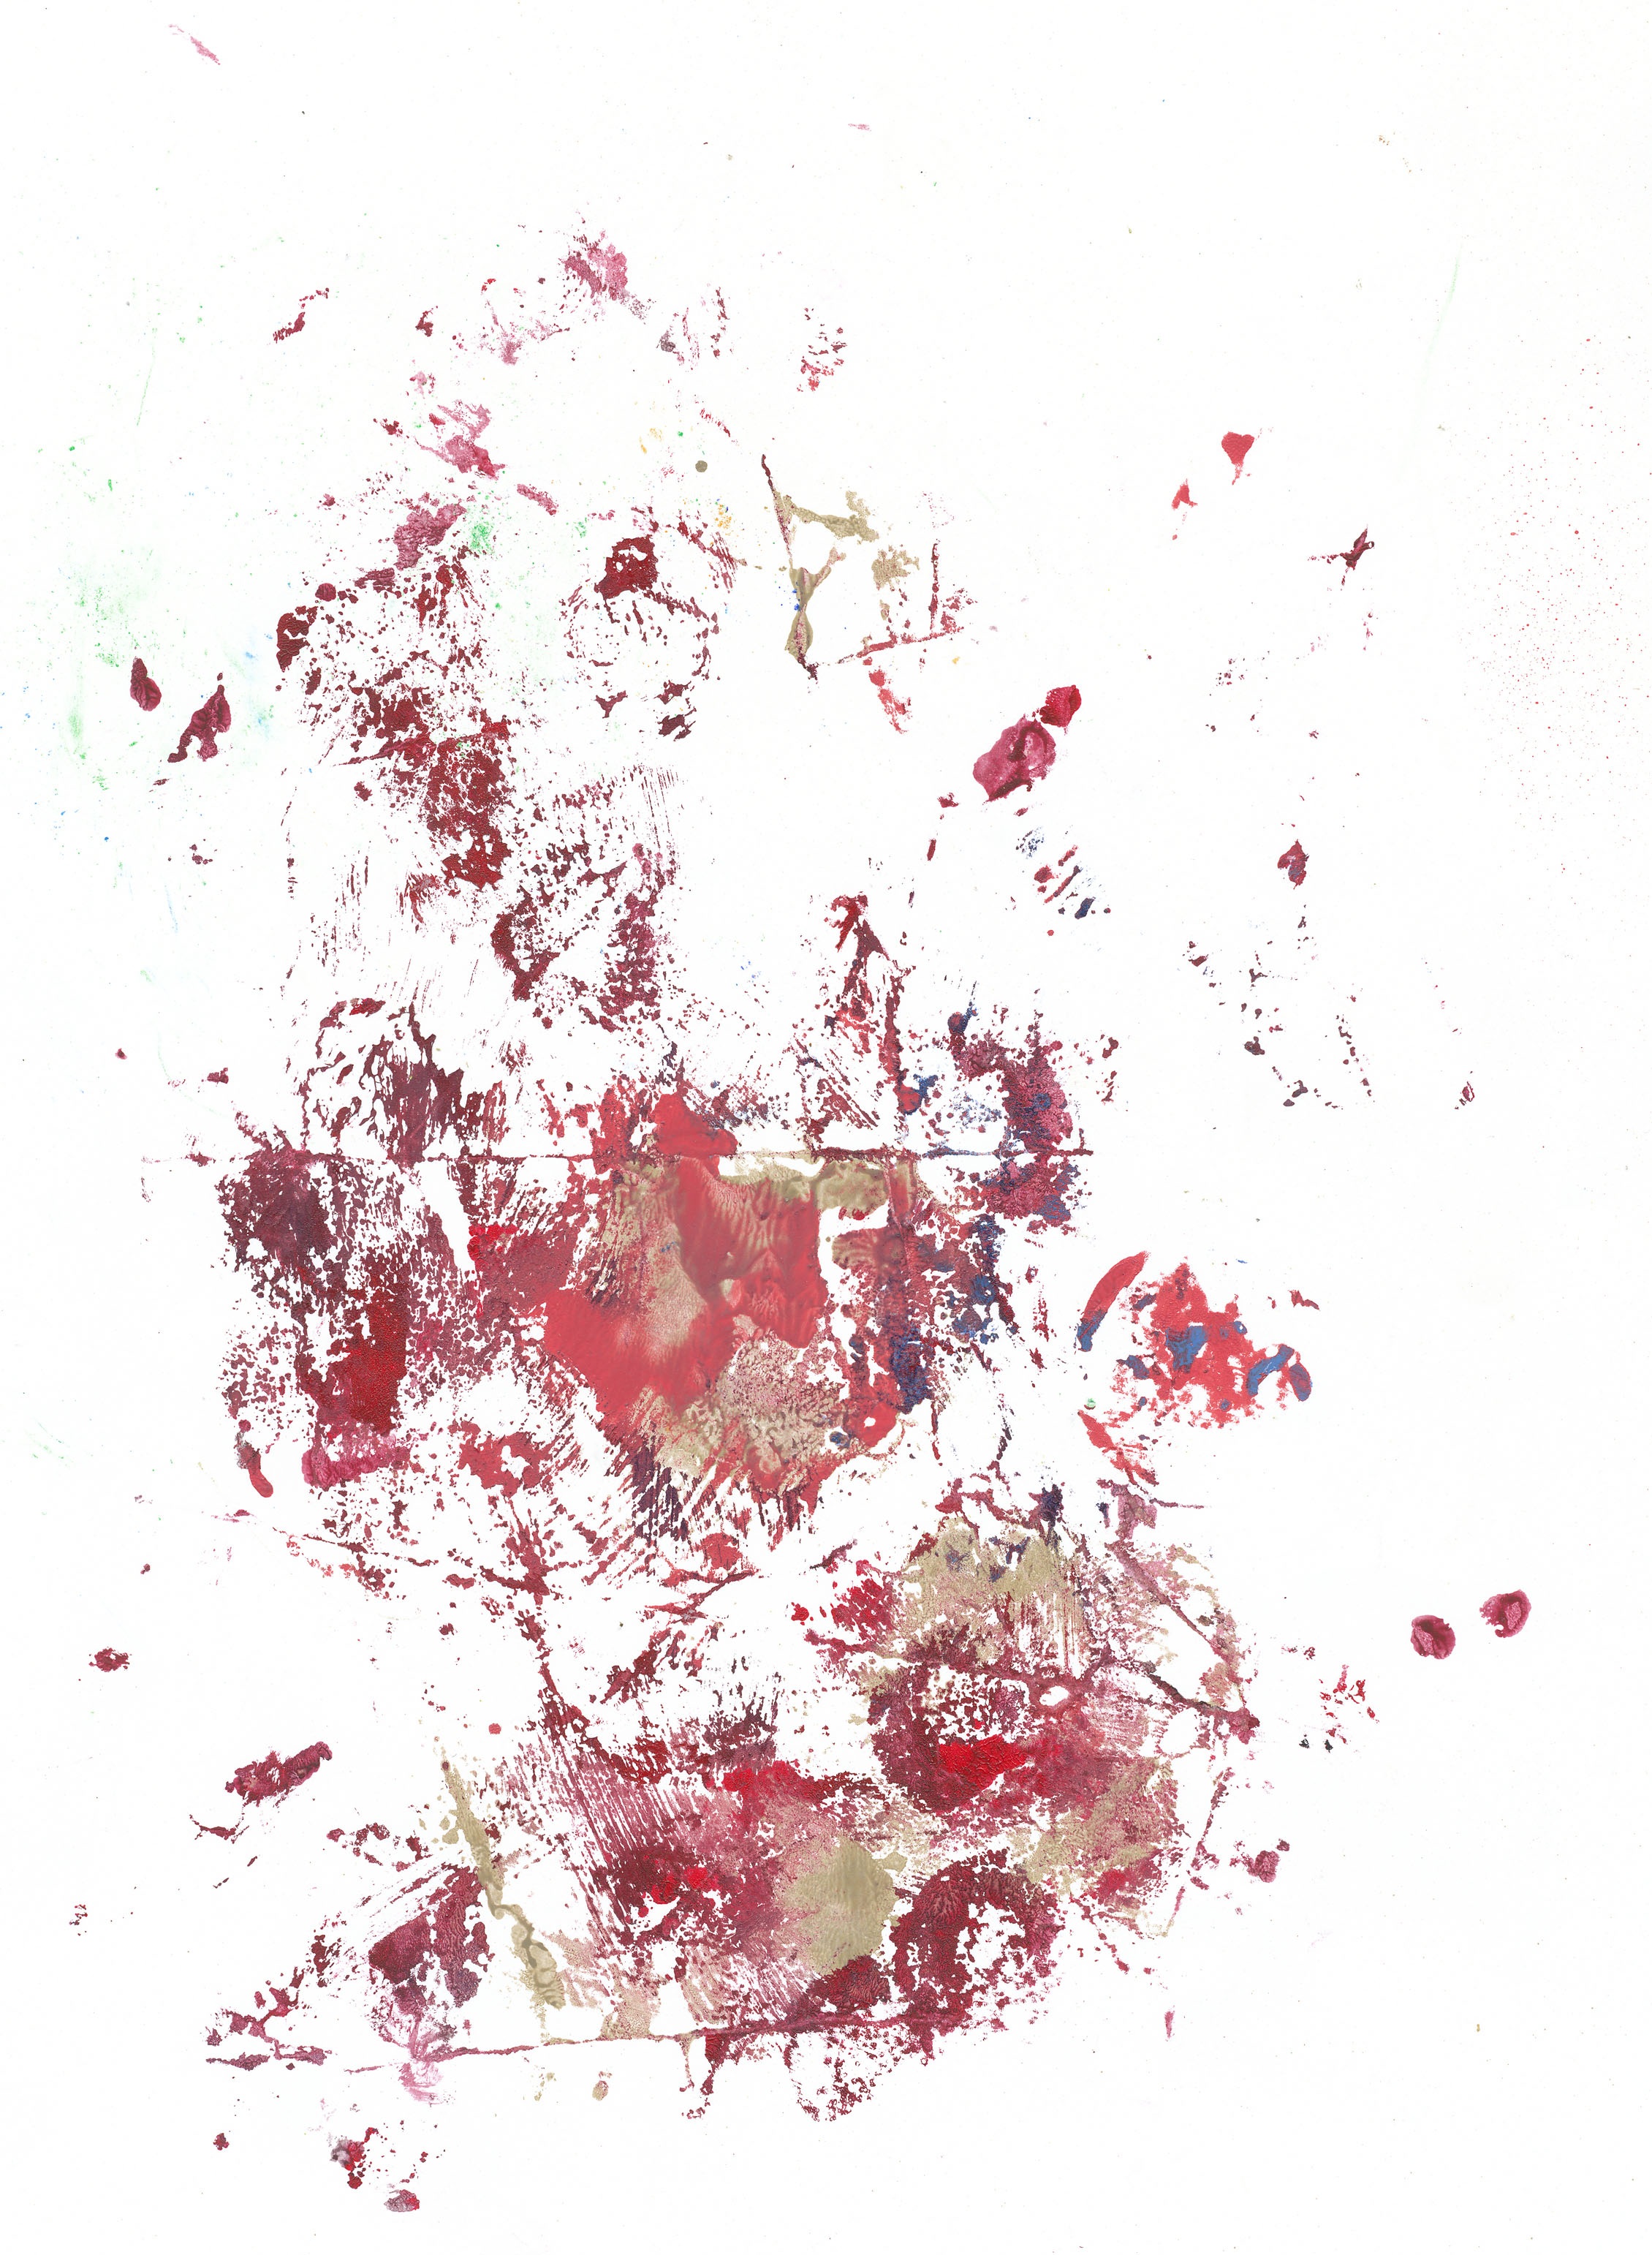
branch, white, flower, petal, heart, line, colorful, pink, art, background, sketch, drawing, illustration, organ, shape, white background, abstrak